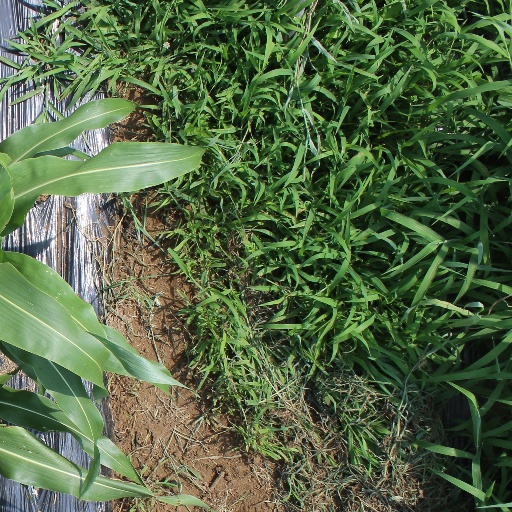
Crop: sorghum